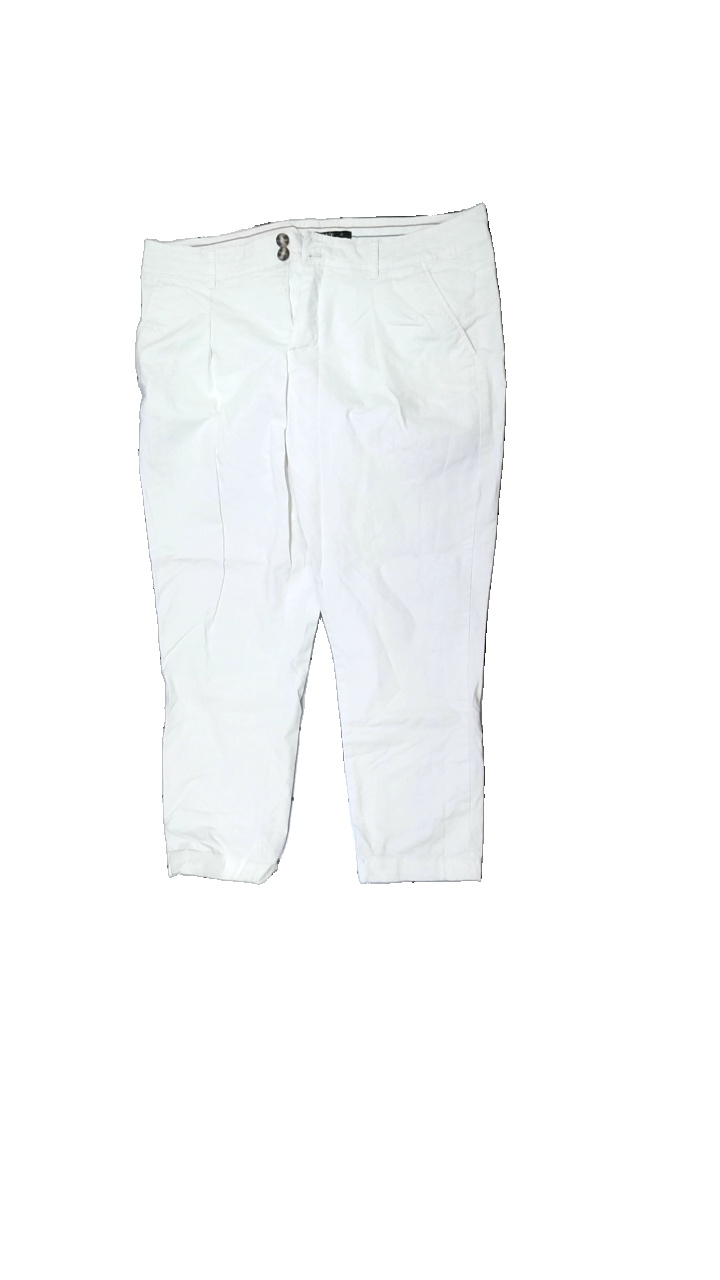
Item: Trousers (Ladies)
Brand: Missing
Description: white trouserscropped
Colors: White
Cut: Regular, Cropped
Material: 100% Cotton
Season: All
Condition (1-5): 5
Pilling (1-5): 5
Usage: Reuse
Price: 50-100